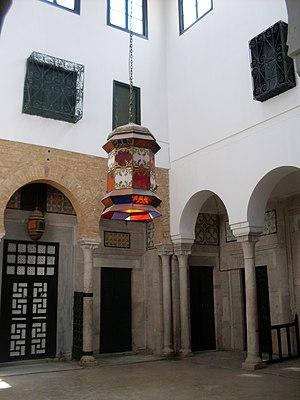
Medina de Tunis, Cour intérieure de la Zaouïa Sidi ben Arous
Le mausolée Sidi Ben Arous est une zaouïa située sur la rue Sidi Ben Arous, au cœur de la médina de Tunis.